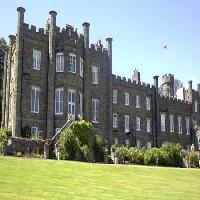
Weather: sun or clear